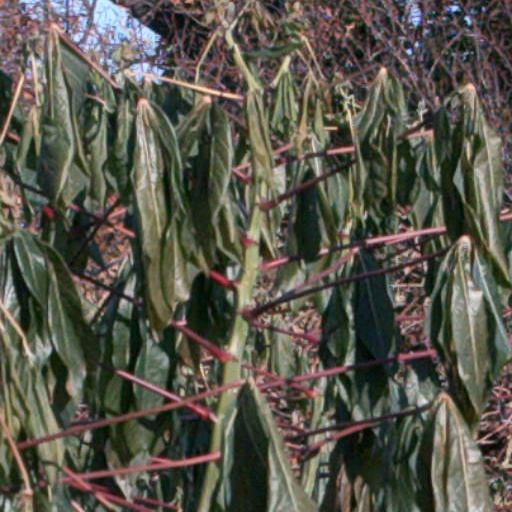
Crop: cassava